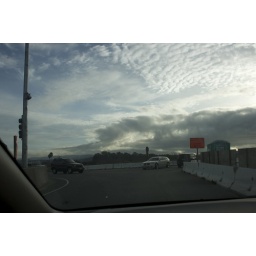
by Gene - taken out the window of our car while I was driving